Jaguar F-Type

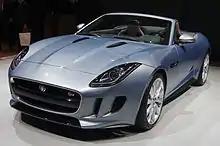
Jaguar F-Type convertible at the 2013 Geneva Motor Show

The convertible version of F-Type was first unveiled at Sundance, London which was followed by a presentation at the 2012 Paris Motor Show and the 2013 Goodwood Festival of Speed (with a bare chassis).